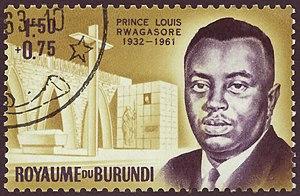
Le prince Louis Rwagasore était un homme d'État burundais, membre de la famille royale. Il fut Premier ministre quelques mois avant que le pays n'obtienne l'indépendance.